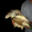
Label: flatfish